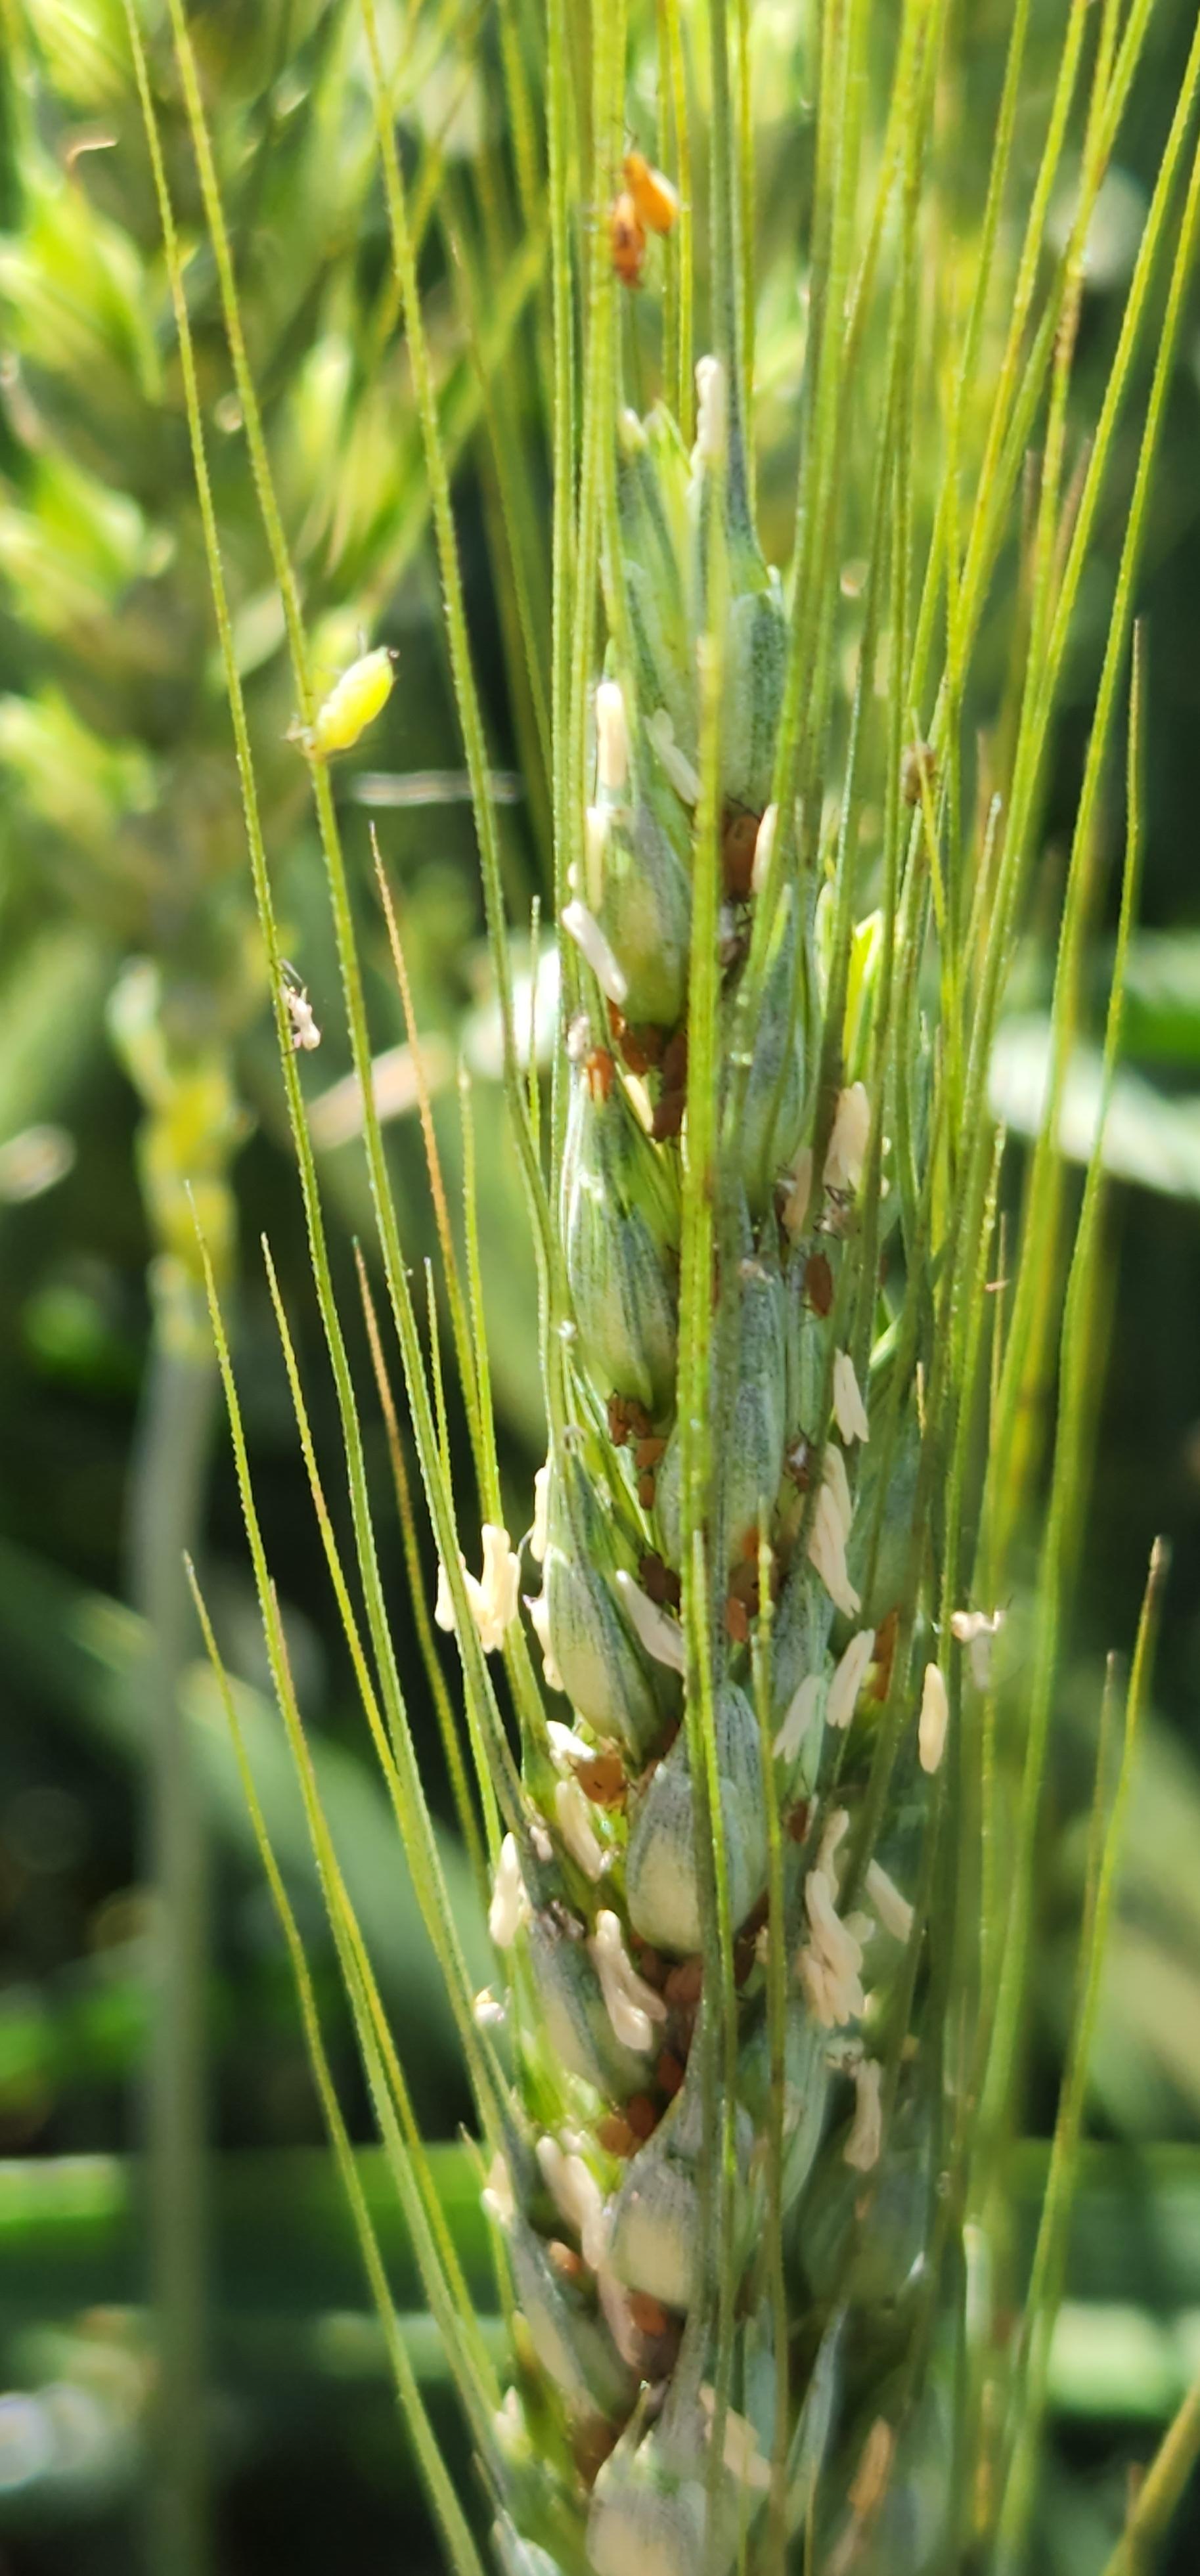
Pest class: english_grain_aphid